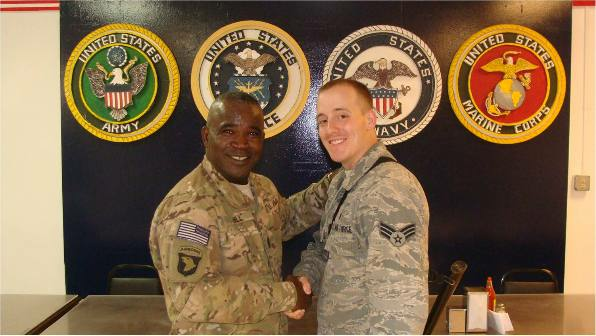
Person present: Yes